Andrew Jackson Smith (Medal of Honor)

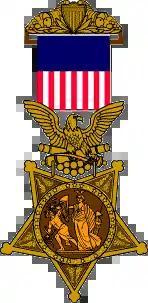
Civil War version of the Army Medal of Honor

Corporal Andrew Jackson Smith, of Clinton, Illinois, a member of the 55th Massachusetts Voluntary Infantry, distinguished himself on 30 November 1864 by saving his regimental colors, after the color bearer was killed during a bloody charge called the Battle of Honey Hill, South Carolina. In the late afternoon, as the 55th Regiment pursued enemy skirmishers and conducted a running fight, they ran into a swampy area backed by a rise where the Confederate Army awaited. The surrounding woods and thick underbrush impeded infantry movement and artillery support. The 55th and 54th regiments formed columns to advance on the enemy position in a flanking movement. As the Confederates repelled other units, the 55th and 54th regiments continued to move into flanking positions. Forced into a narrow gorge crossing a swamp in the face of the enemy position, the 55th's Color-Sergeant was killed by an exploding shell, and Corporal Smith took the Regimental Colors from his hand and carried them through heavy grape and canister fire. Although half of the officers and a third of the enlisted men engaged in the fight were killed or wounded, Corporal Smith continued to expose himself to enemy fire by carrying the colors throughout the battle. Through his actions, the Regimental Colors of the 55th Infantry Regiment were not lost to the enemy. Corporal Andrew Jackson Smith's extraordinary valor in the face of deadly enemy fire is in keeping with the highest traditions of military service and reflect great credit upon him, the 55th Regiment, and the United States Army.